Psalm 91

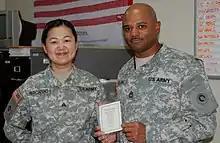
US military staffers hold a packet containing a camouflage bandana imprinted with Psalm 91 at the National Day of Prayer breakfast at Marine Corps Base Camp Lejeune, May 2010

Psalm 91 is known as the Soldier's Psalm or Soldier's Prayer. Camouflage bandanas imprinted with the psalm are often distributed to US troops.